Treffry Tramways

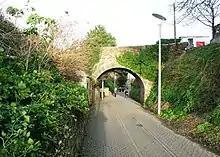
Part of the former tramway in Newquay, between the railway station and the present day junction of Bank Street and East Street, was preserved after the rails had been lifted and became a footpath and cycle way.

The Fowey Consols Mine proved to have a limited life, and by 1865 it was geologically exhausted, and together with the connecting tramways it closed. In fact copper extraction in the Luxulyan Valley area declined irrevocably around that time, and although some efforts were made to mine tin ore, this never proved to be a commercial success. However granite quarrying enjoyed an upsurge, and new quarries opened on a small scale at Rock Mill Quarry and Orchard Quarry, above Pontsmill on the south-west side of the river. In 1870 a branch of the tramway was extended from near Pontsmill to serve the two quarries. The line was on the north-east side of the river, and it had two branches for the quarries; each of them crossed the river, and the Orchard Quarry line had an incline to reach the site. The tramway on the incline may have been narrow gauge and was probably gravity operated.